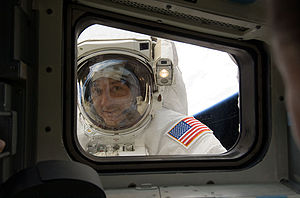
STS-125 / STS-125 Missionen / Fjerde rumvandring
Michael Massimino ser ind igennem rumfærgens vindue
STS-125 var rumfærgen Atlantis 30. rummission. På missionen skulle Atlantis besøge Hubble-rumteleskopet.